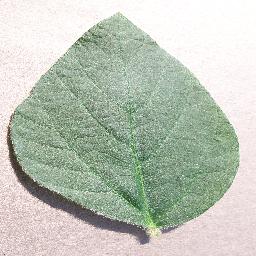
Label: Soybean___healthy